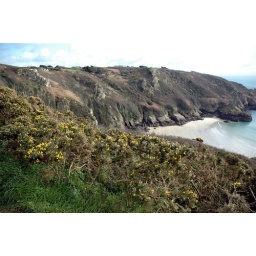
Look along the skyline near the left hand edge of the picture - there's a red roof - that's our house.